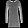
Label: Dress